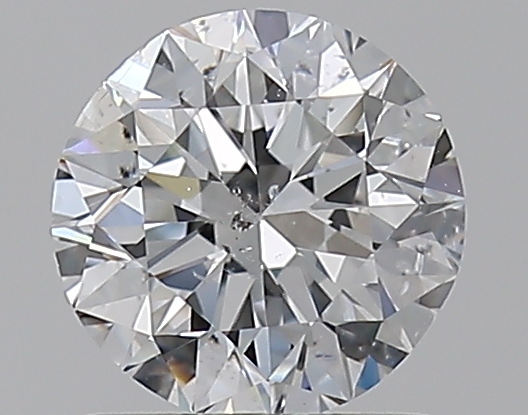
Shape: round
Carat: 1
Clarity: SI2
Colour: E
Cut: VG
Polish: EX
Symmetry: VG
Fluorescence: N
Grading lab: GIA
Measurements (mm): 6.21 x 6.29 x 4.05